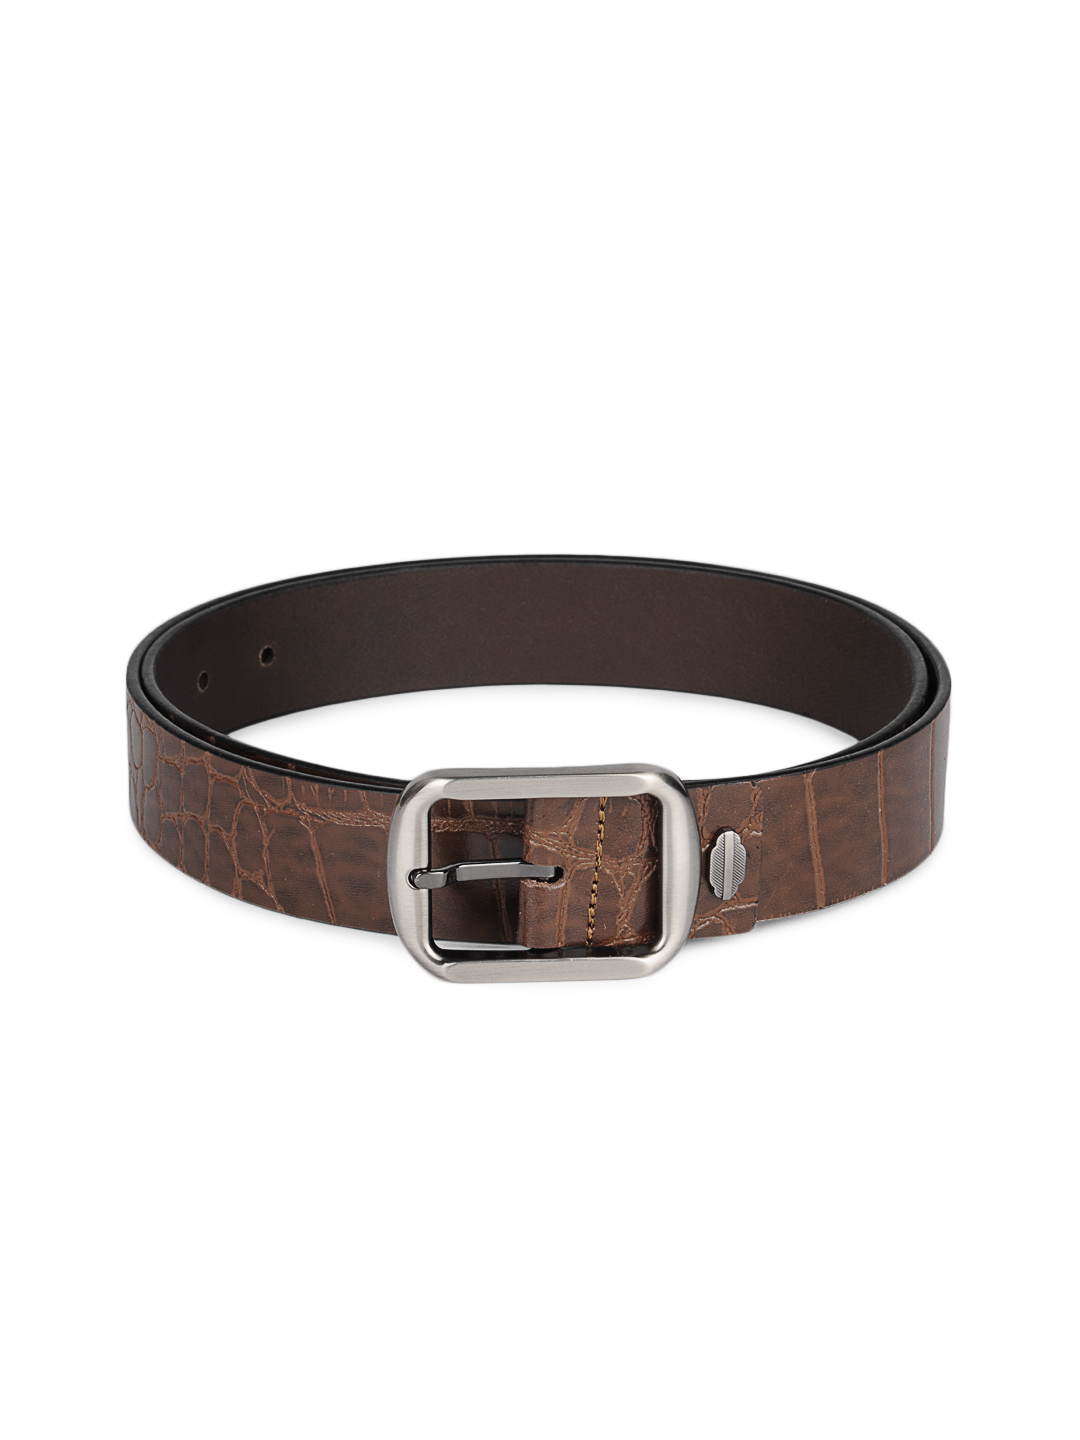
OTLS Men Brown Leather Belt
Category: Accessories / Belts / Belts
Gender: Men
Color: Brown
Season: Summer 2015
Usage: Casual